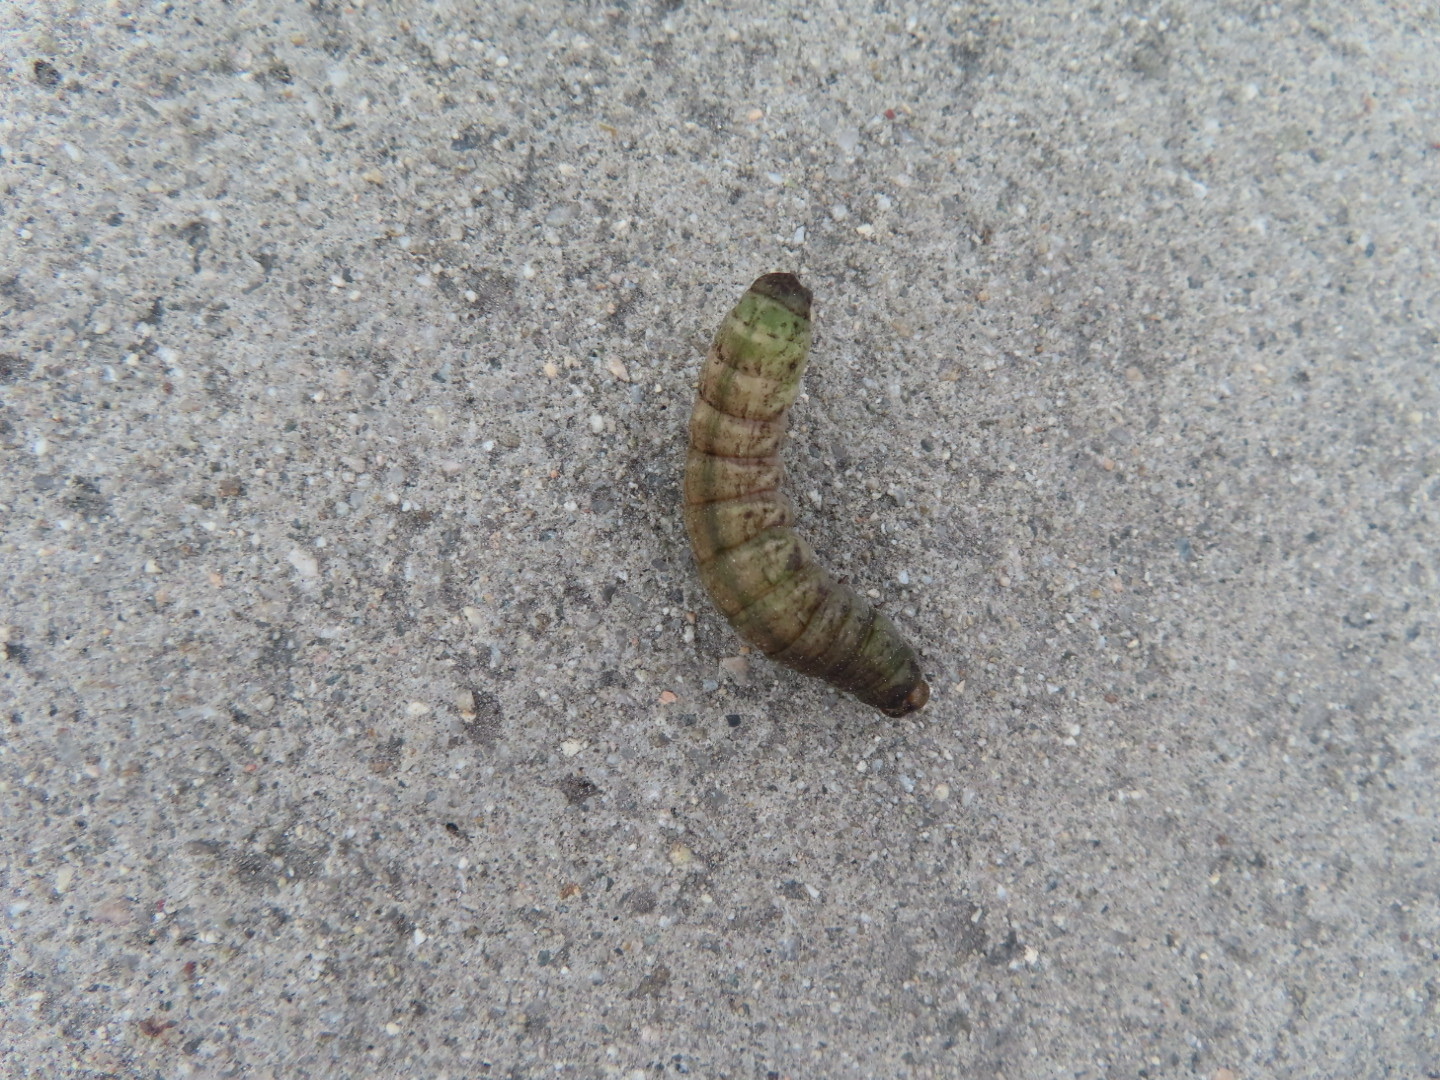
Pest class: cutworms